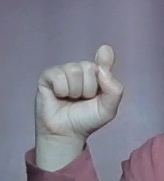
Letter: fa